Fremont Peak Park

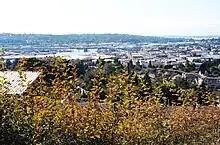
Salmon Bay, Ballard, and Magnolia seen from Fremont Peak Park.

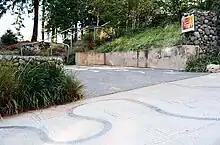
Sidewalk art at the park's entrance.

Fremont Peak Park is a half-acre (2,023 m²) park located in Seattle, Washington, located on a bluff in the Fremont neighborhood just south of N. 45th Street at 4357 Palatine Ave. N. It was opened to the public on November 10, 2007.